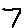
Label: 7